Against Democracy

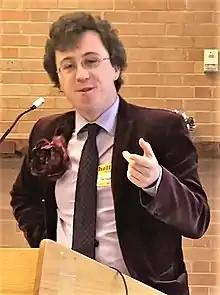
Nathan J. Robinson in 2020. Writing a review for "Current Affairs", he thought that Brennan should have addressed the potential of epistocracy being abused.

Simone Chambers of "Perspectives on Politics", who called "Against Democracy" "provocative", commented that, as suggested by the title itself, what is mainly discussed in the work is not details of epistocracy but rather contention against democracy. She added that the book focuses more on making the case for epistocracy than on whether it is achievable or useful to society. On the second chapter, Chambers wrote that while Brennan touches on the matters of how most Americans do not have sufficient political knowledge and the relationship between one's group identity and one's political preferences, she suggested that he should have analyzed them much deeper instead of "squander[ing] the opportunity". She was also ambivalent in regard to Brennan's description of "most regular voters" nowadays that represent the hooligans and asserted that it was untrue even in the United States, from which the data cited in the book mostly come, writing of "a lot of evidence that humans are in-group/out-group thinkers and that group identity is used as a shortcut in preference articulation".